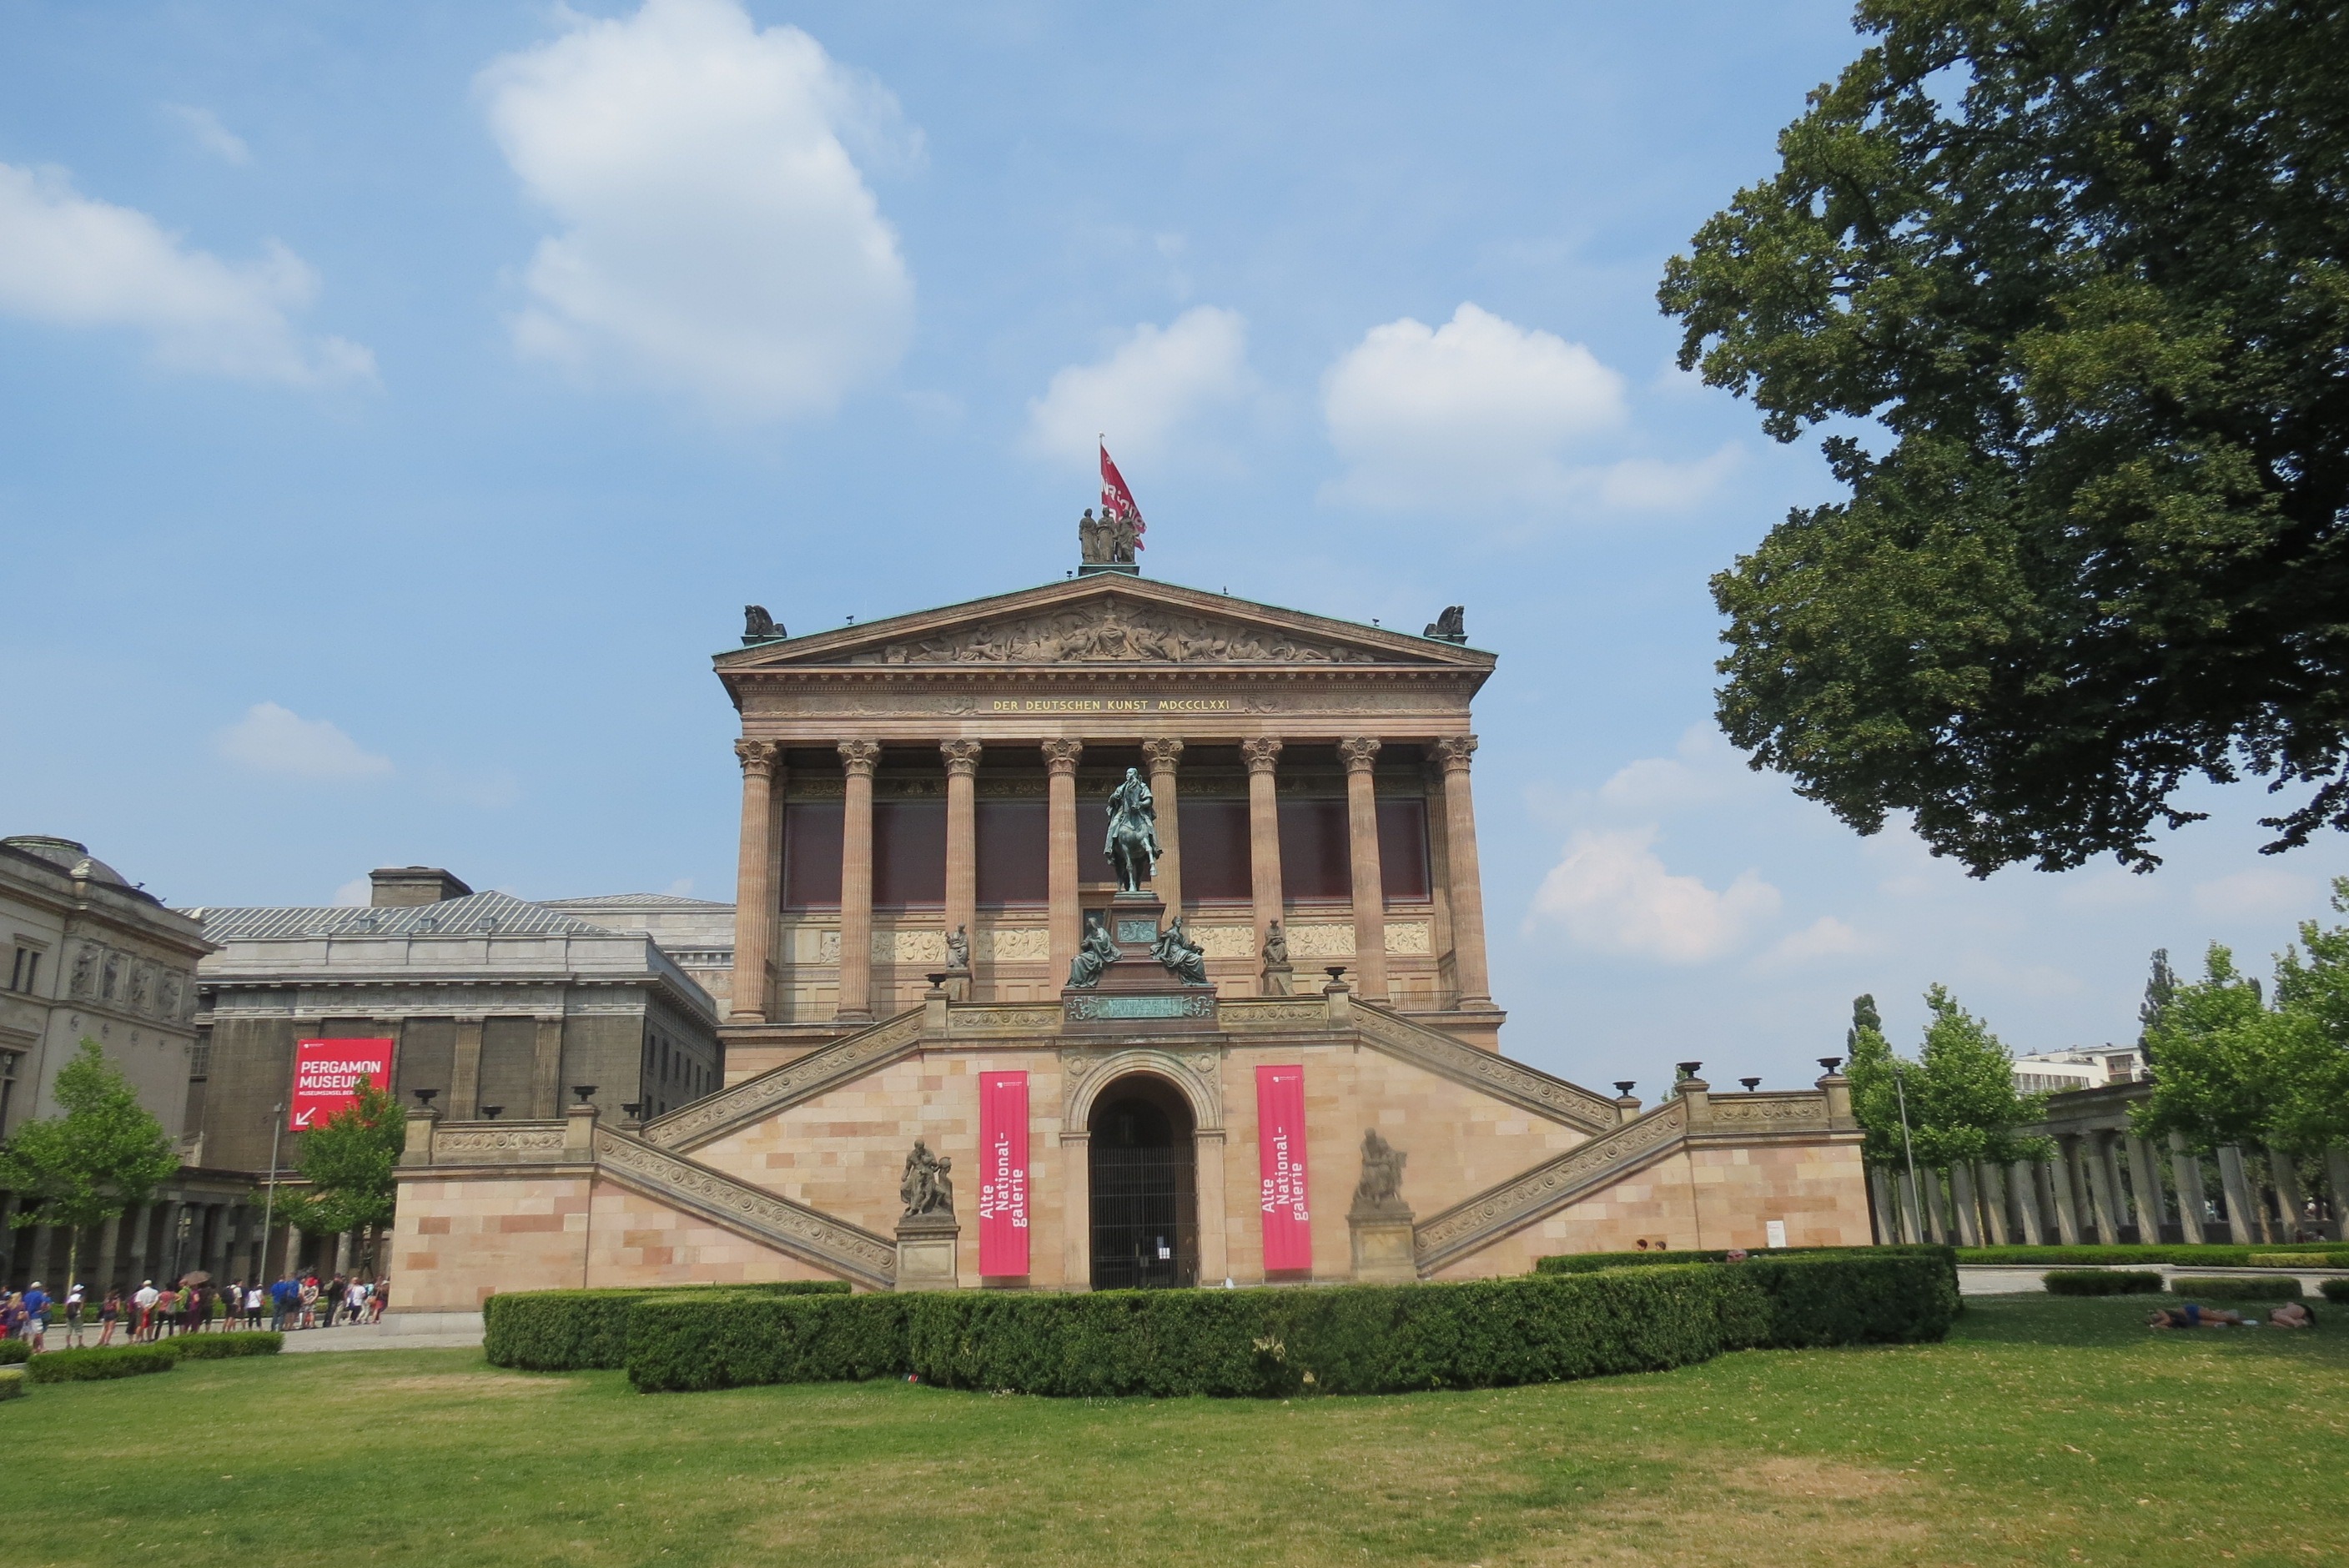
building, chateau, palace, landmark, monastery, germany, berlin, estate, stately home, urbanos